Battle of Nashville

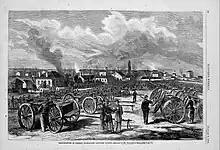
"Headquarters of Gen. ThomasThe Captured Cannon" by Mr. Theodore R. Davis ("Harper's Weekly", January 9, 1864)

The attacks on Peach Orchard Hill were made in much greater strength than those of December 15. Two brigades from Beatty's division of Wood's IV Corps and two brigades from Steedman's Provisional Division made the attack at about 3 p.m. Concentrated musket and artillery fire from the entrenched Confederates quickly broke up the attack. The trailing regiment in the 2nd Colored Brigade of Steedman's Division, the 13th United States Colored Troops, went in essentially on its own and gained the Confederate parapet, losing one of its flags and 220 officers and men in the process, about 40% of the regiment's strength.